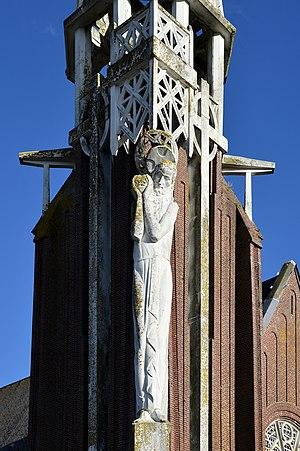
statue
Raoul Jean Josset, né le 9 décembre 1892 à Fours et mort le 29 juin 1957 à Dallas, est un sculpteur français.